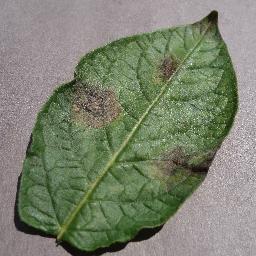
Label: Potato___Late_blight